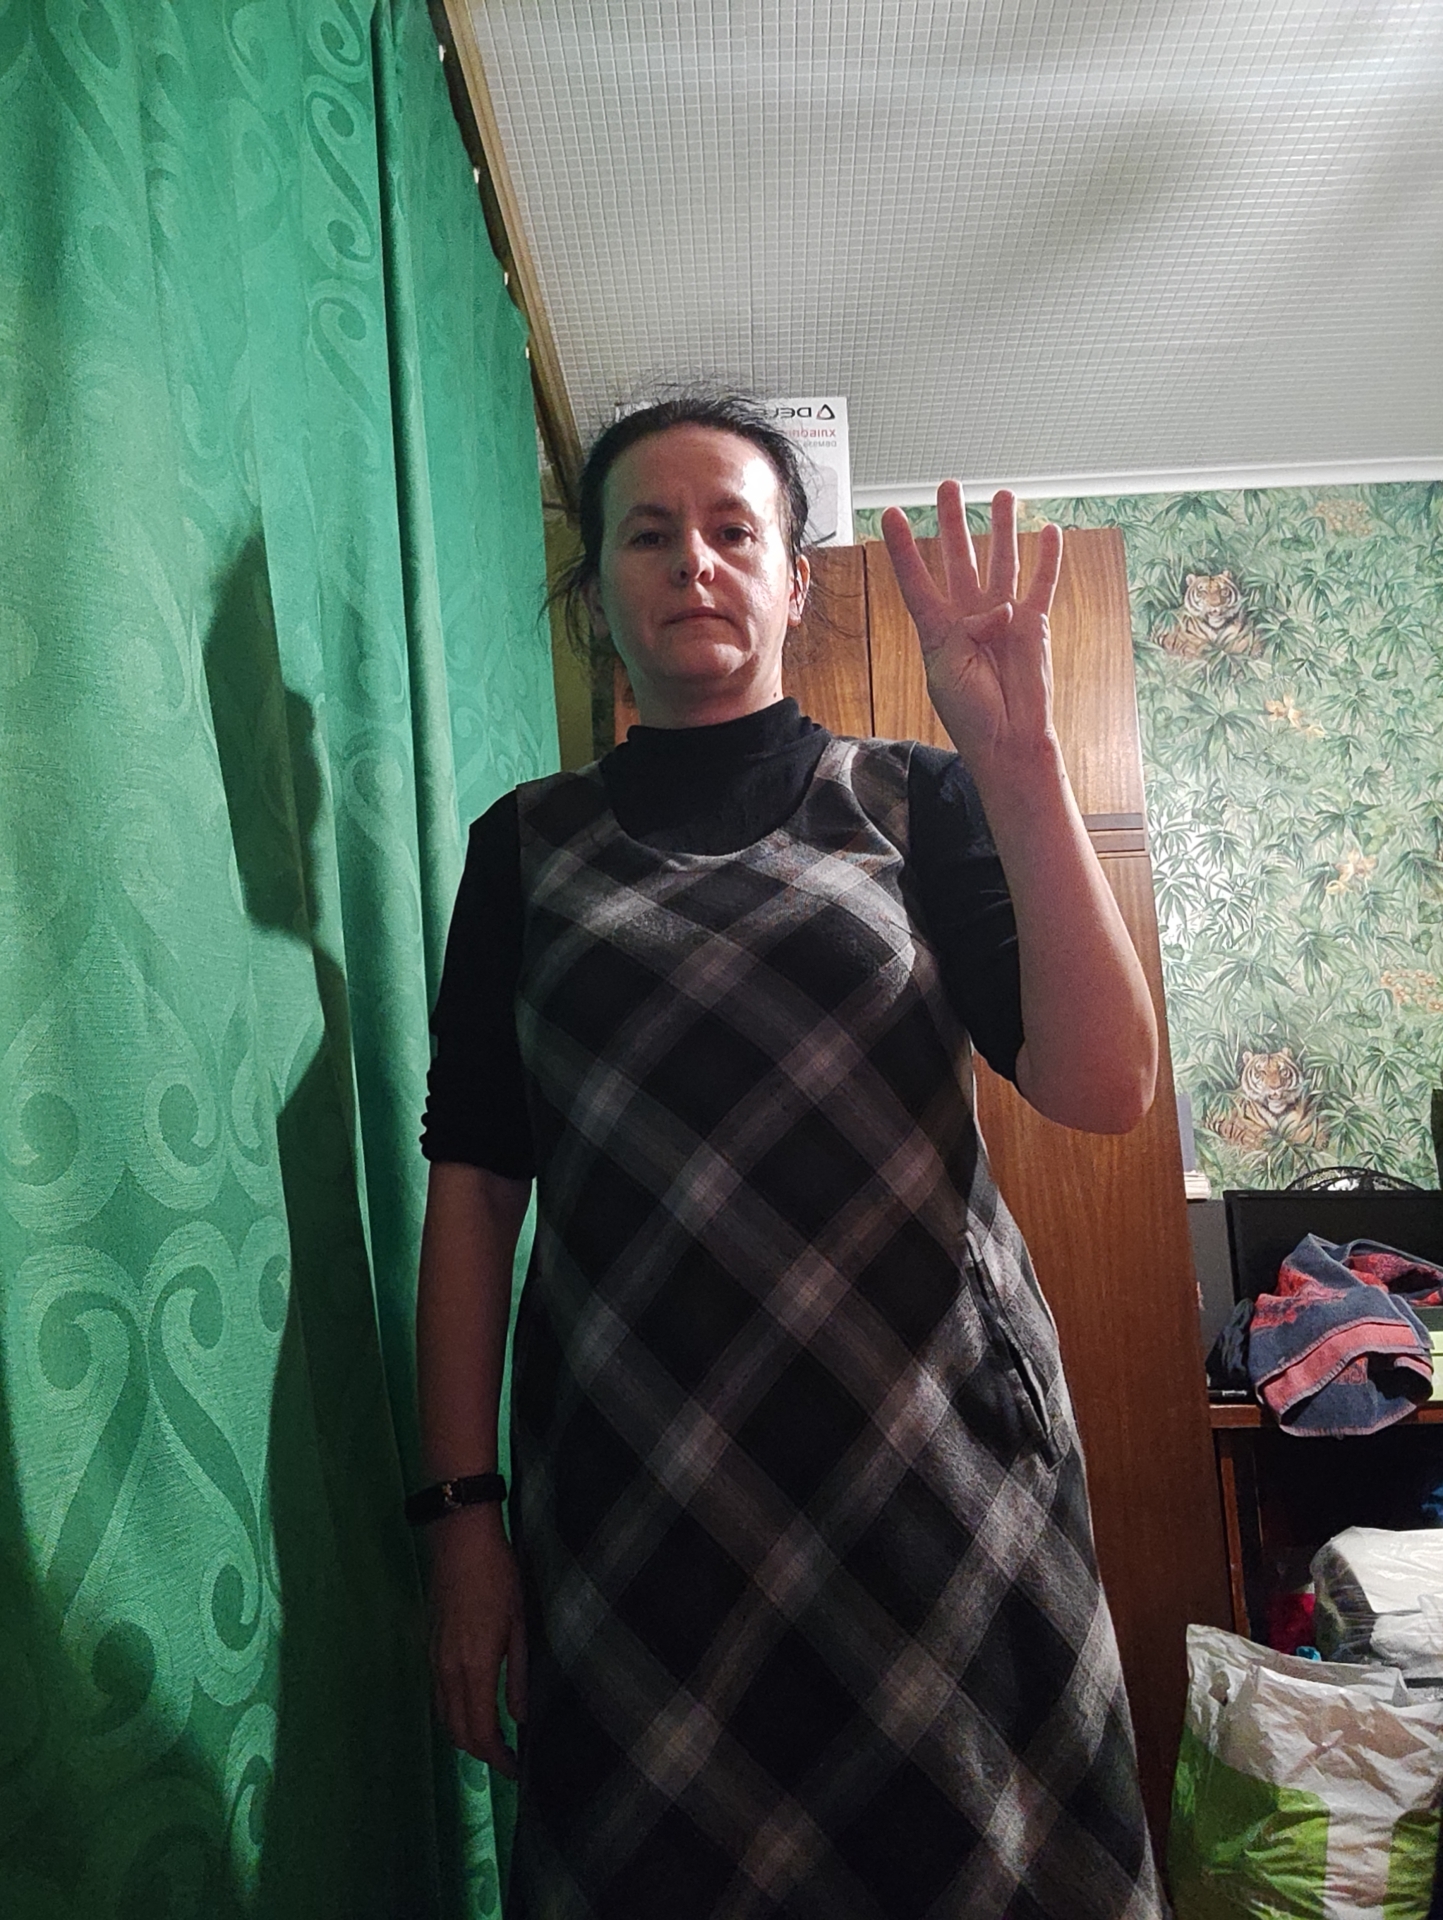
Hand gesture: four